Mademoiselle Modiste (film)

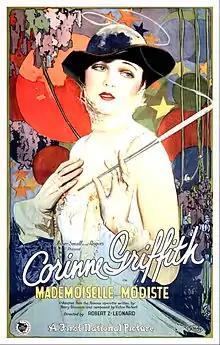
Film poster

Mademoiselle Modiste is a 1926 American silent romantic comedy film produced by and starring Corinne Griffith and distributed by First National Pictures. Robert Z. Leonard directed Griffith in a story based on a popular 1905 Victor Herbert operetta on Broadway, "Mlle. Modiste", with a libretto by Henry Martyn Blossom, which was similar to the MGM film "The Merry Widow". It is now considered a lost film.